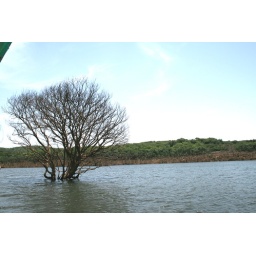
a lake in hill station in mahabaleshwar,maharashtra (india)